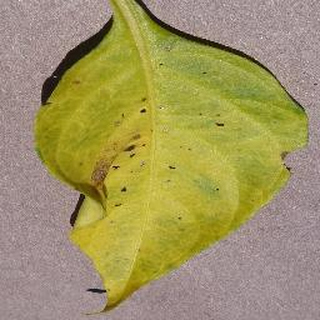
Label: bell_pepper_bacterial_spot